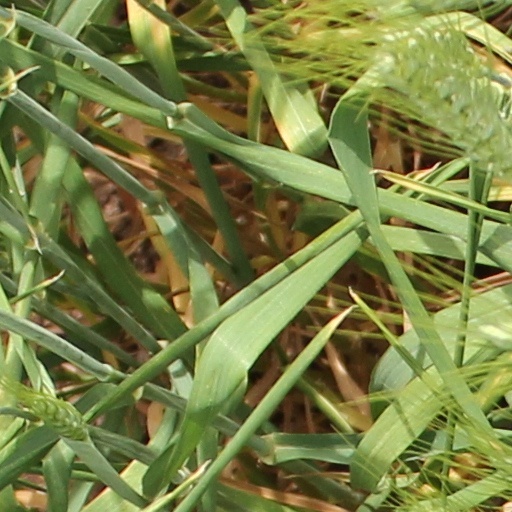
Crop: wheat